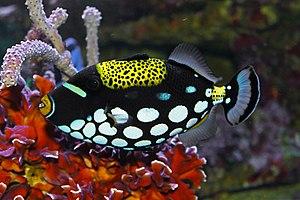
Balistoides est un genre de poissons tetraodontiformes, de la famille des Balistidae.
Les Balistes ou Balistidés forment une famille de poissons rattachés à l'ordre des Tetraodontiformes. Elle comprend 12 genres et 40 espèces. Ils sont également appelés cochons de mer ou poisson-gachettes dans les pays anglo-saxons.